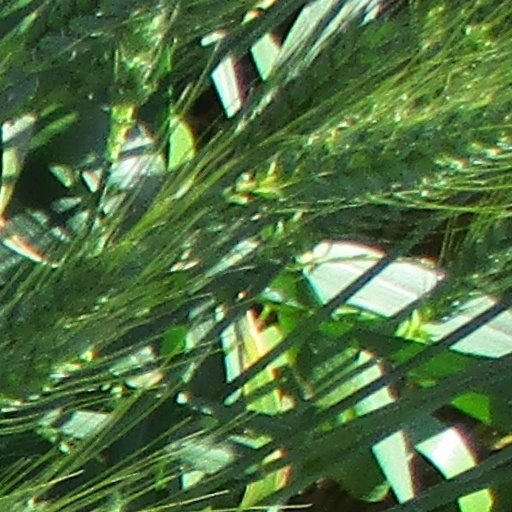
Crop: wheat